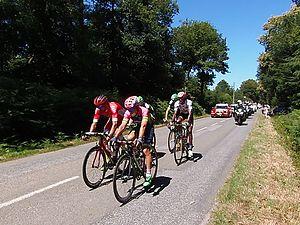
7e étape du Tour de France 2015, en limite de Lignières-Orgères et Saint-Calais-du-Désert (km 104, Pays de la Loire, France). Les cinq échappés
La 7ᵉ étape du Tour de France 2015 s'est déroulée le vendredi 10 juillet 2015 entre Livarot et Fougères sur une distance de 190,5 kilomètres. Mark Cavendish l'emporte au sprint devant le maillot vert André Greipel et le maillot blanc Peter Sagan. Christopher Froome revêt le maillot jaune, après l'abandon de Tony Martin, tombé la veille.